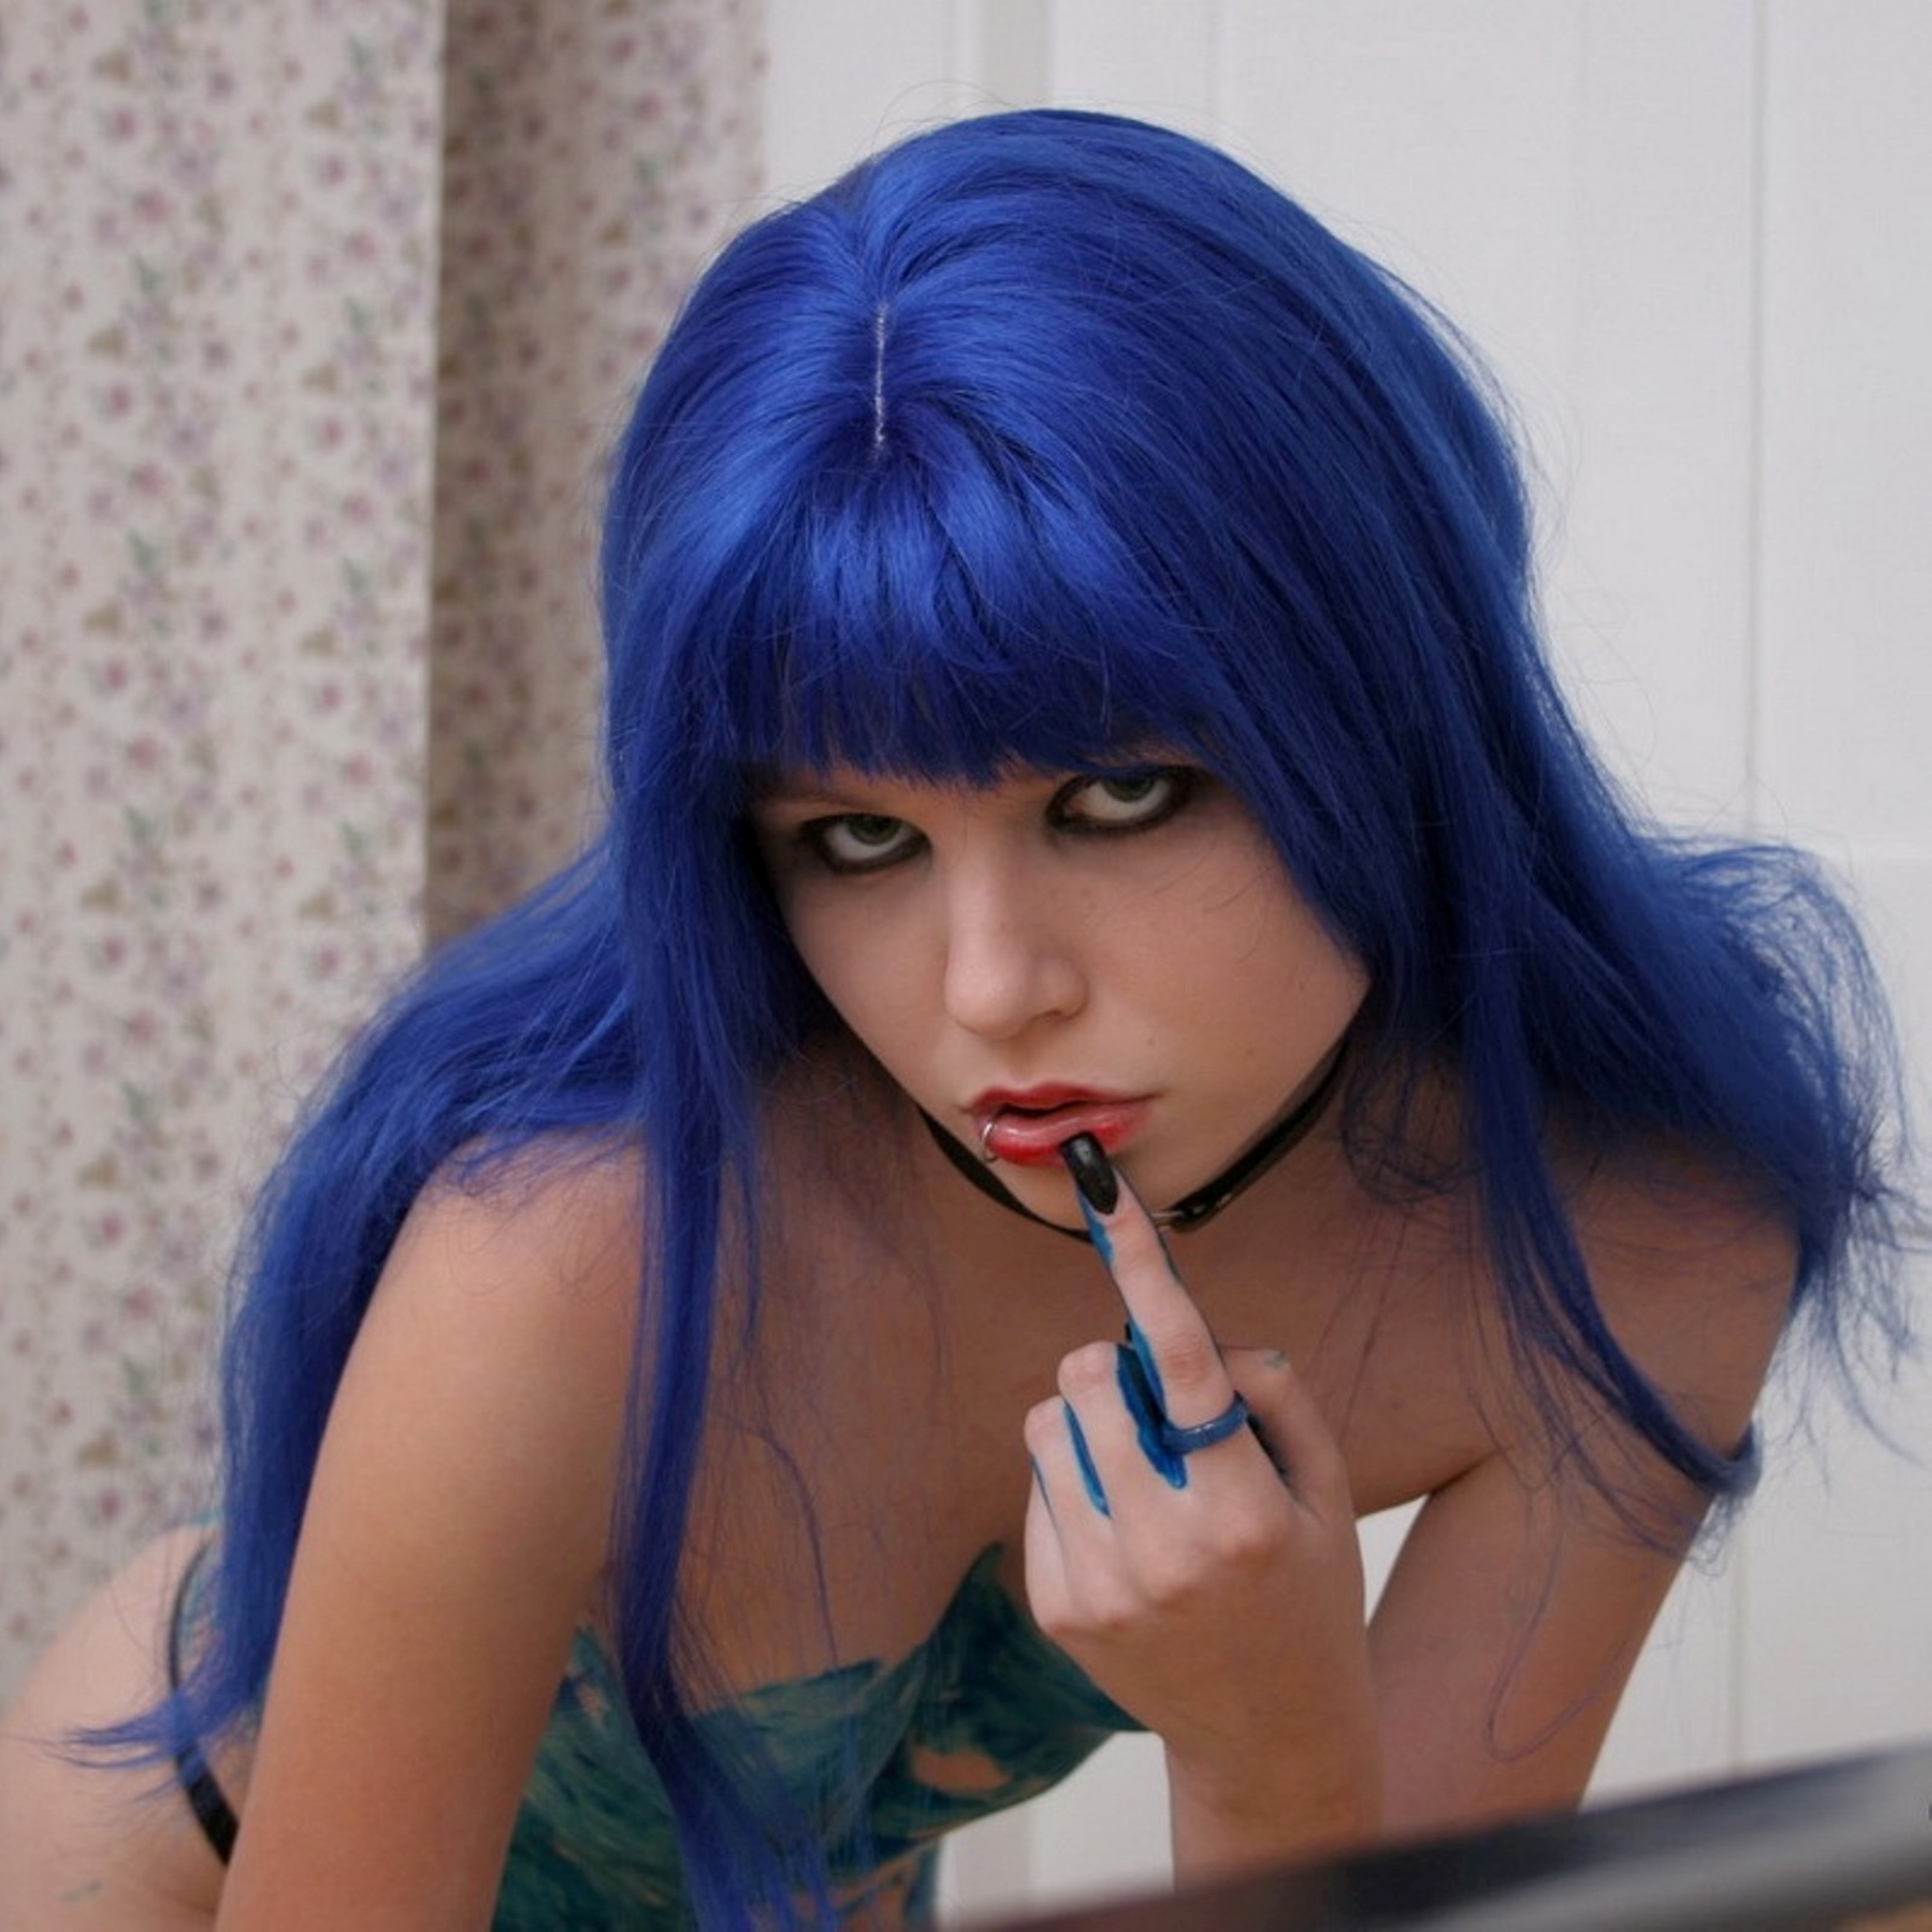
hand, person, girl, woman, hair, leg, model, finger, sitting, clothing, art, painting, oil painting, beauty, nude woman, self shot, blue, face, wig, hairstyle, bangs, hair coloring, black hair, electric blue, lip, costume, layered hair, long hair, hime cut, mouth, fashion accessory, cosplay, japanese idol, flesh, gravure idol, feathered hair, Lace wig, bob cut